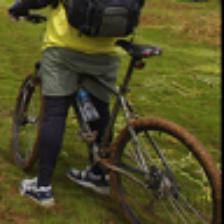
Label: NonHuman